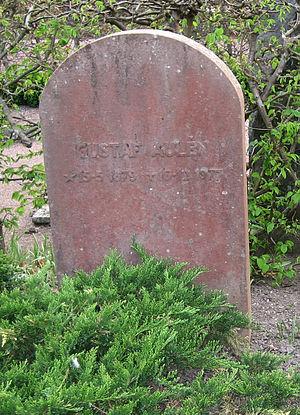
Gustaf Emanuel Hildebrand Aulén, né le 15 mai 1879 à Ljungby et mort le 15 décembre 1977 est un pasteur luthérien de l'Église de Suède, évêque de Strängnäs de 1933 à 1952 et auteur de Christus Victor, un ouvrage qui a exercé une influence considérable sur la théologie chrétienne contemporaine de la rédemption.